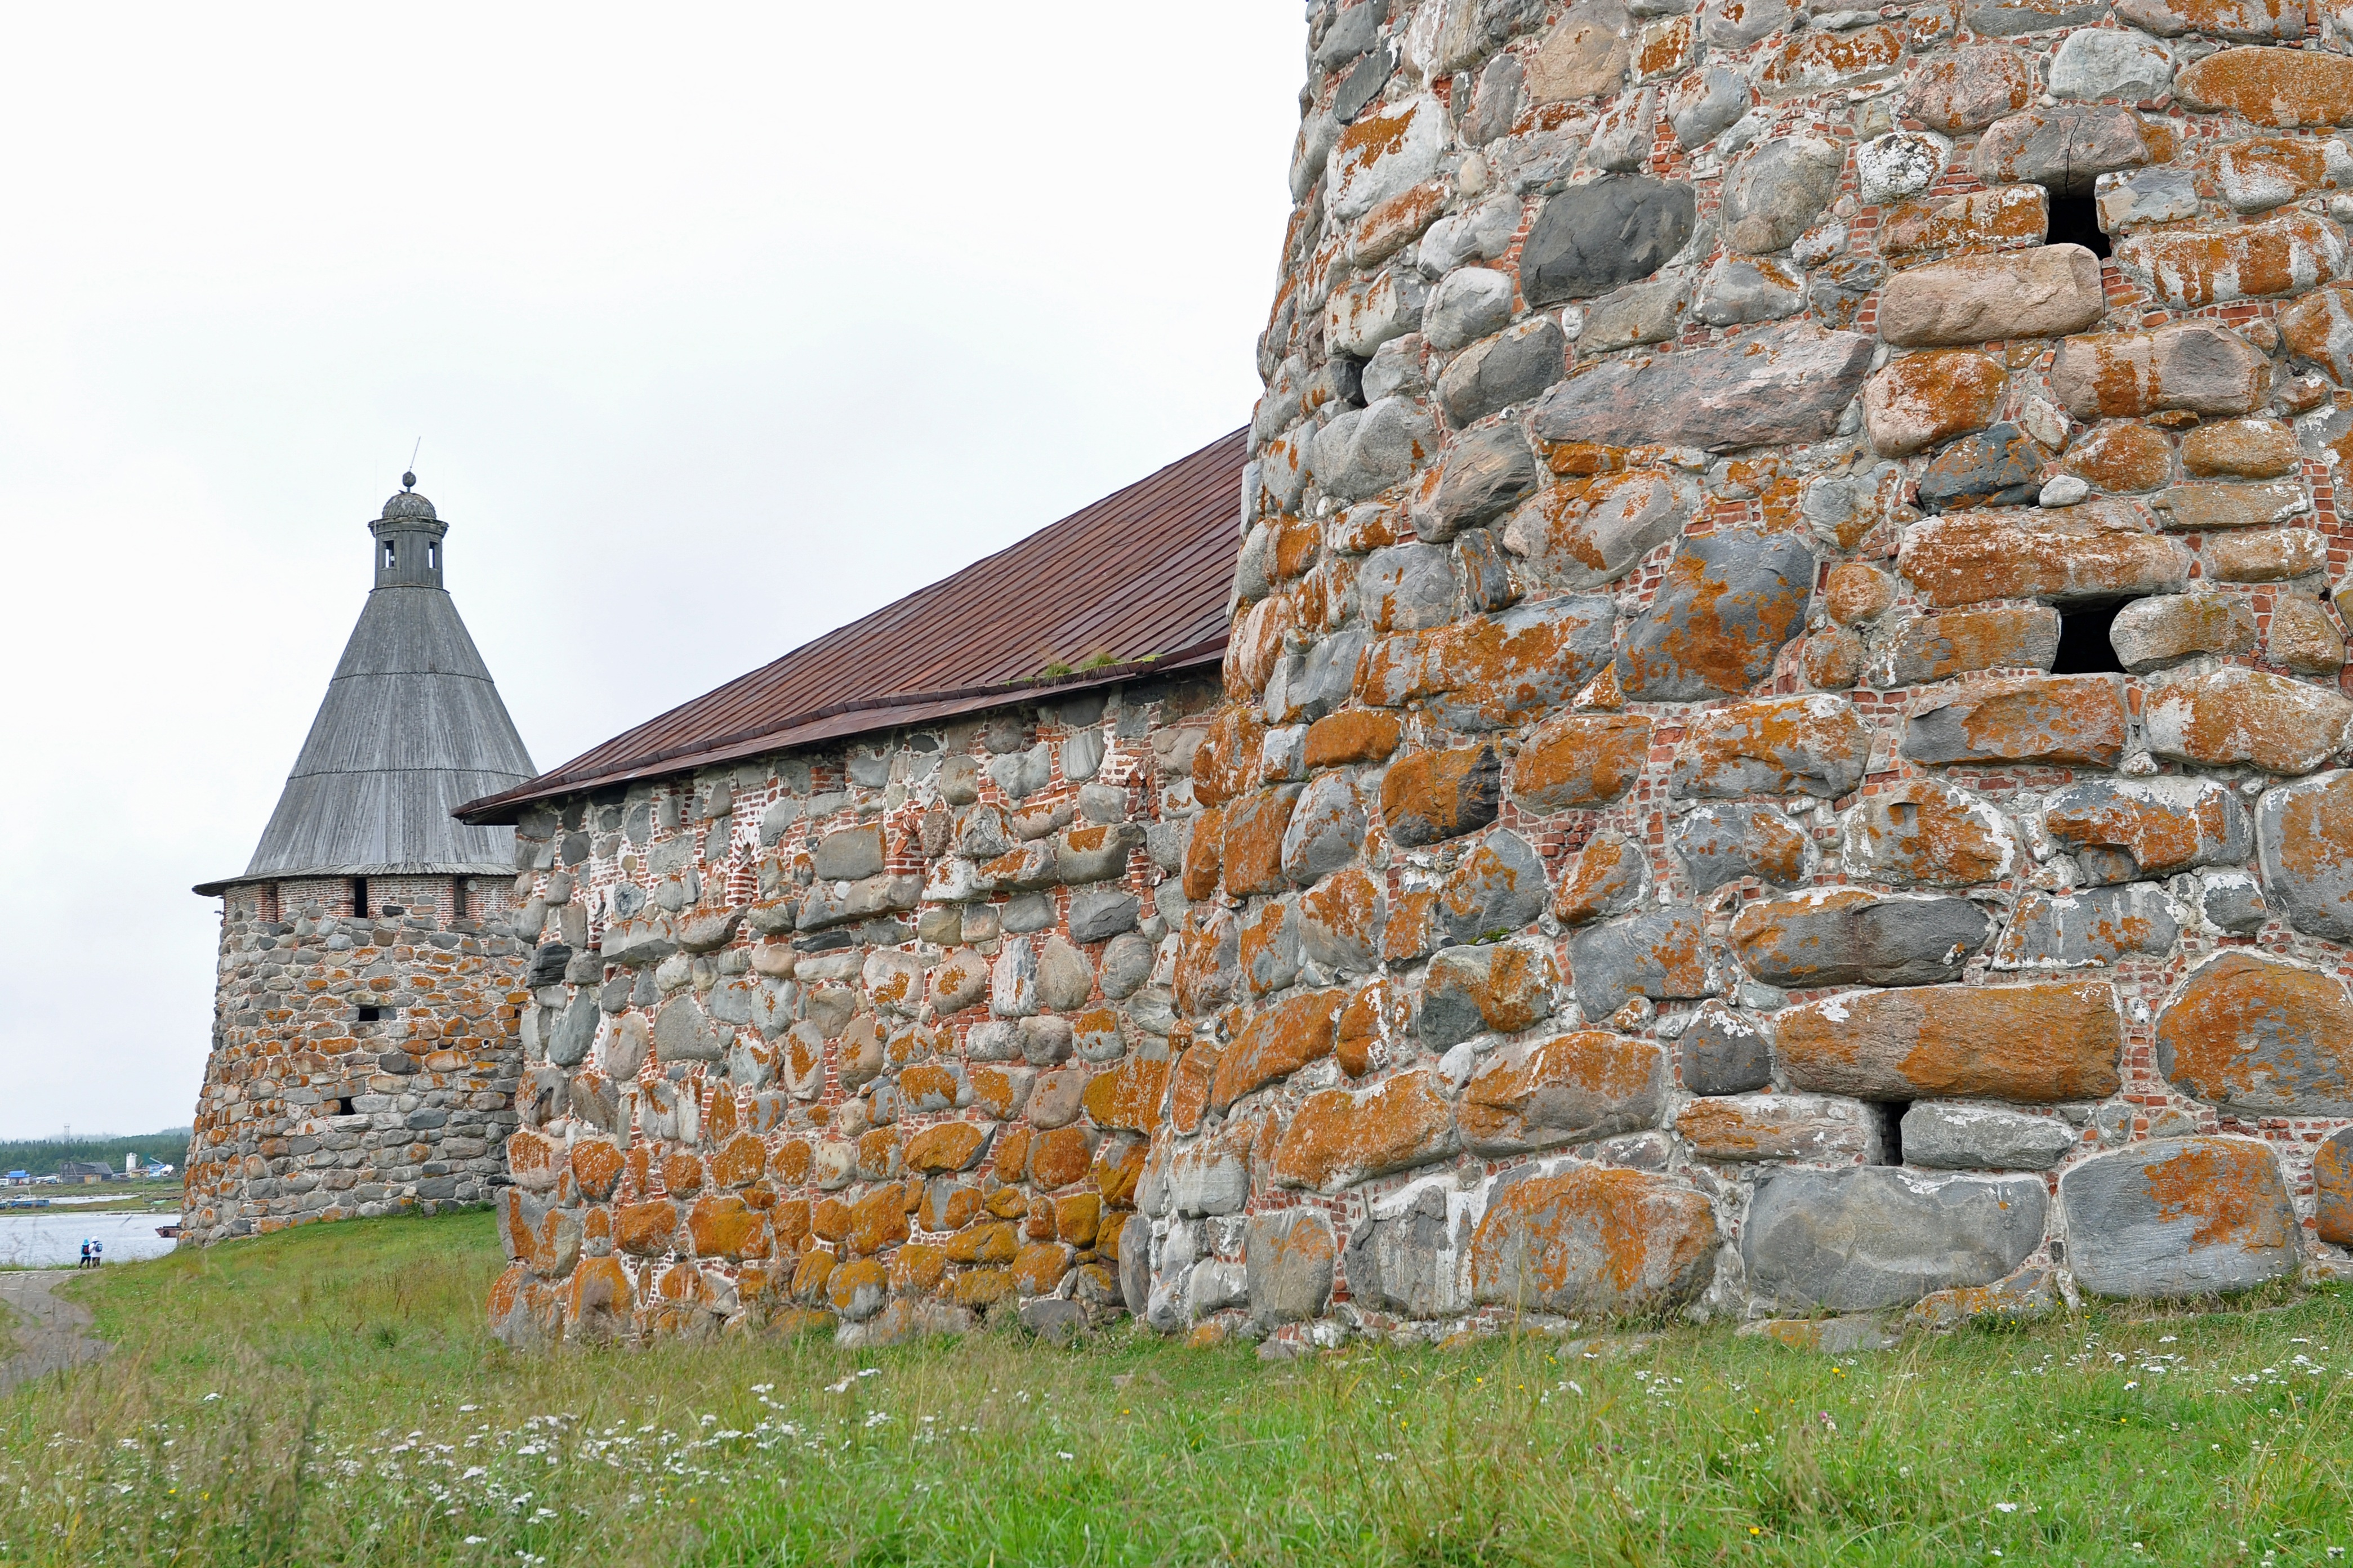
architecture, building, wall, village, cottage, chapel, stone wall, fortress, ruins, monastery, culture, age, orthodox, russia, archaeological site, solovki, historic site, ancient history